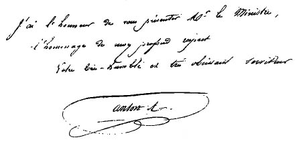
Autographe d'Alfred Canton
Alfred Canton est un officier français, général de brigade.